Marine Barracks, Washington, D.C.

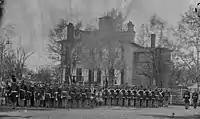

Square 927, now the block surrounded by 8th & I, and 9th & G Streets S.E., was entered in the National Register of Historic Places in 1972 and was then designated a National Historic Landmark by the Department of the Interior in 1976. 8th and I has been the home of the Silent Drill Platoon and the Marine Band since the barracks' establishment in 1801 and the residence of the commandant since 1806 when the Commandant's House was completed. The Commandant's House is the only original building left in the complex, the remainder having been rebuilt in 1900 and 1907, to designs by architects Hornblower & Marshall. The Marine Corps Institute moved to the barracks from its previous home at Marine Barracks Quantico in 1920. The Drum and Bugle Corps has been based at the barracks since its formation in 1934.